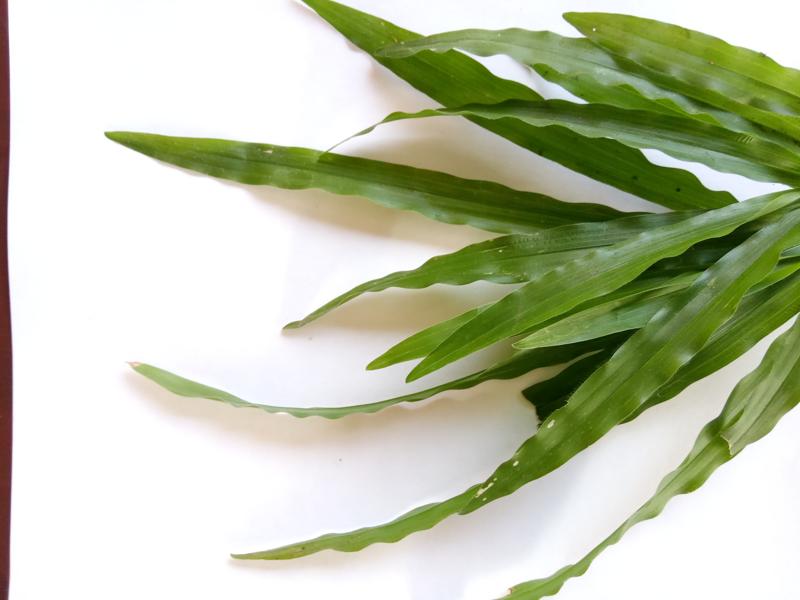
Weed species: Paspalum scrobiculatum